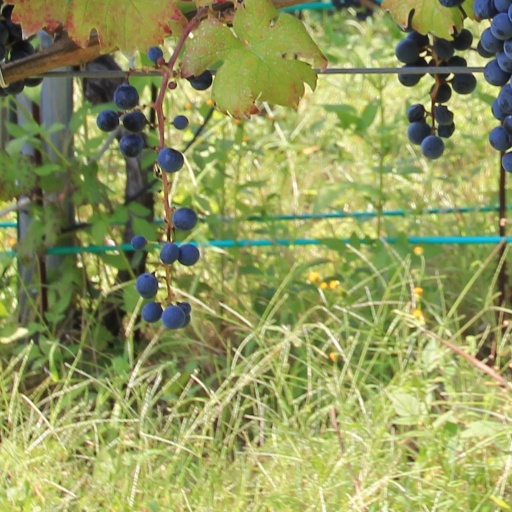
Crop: grape